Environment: real
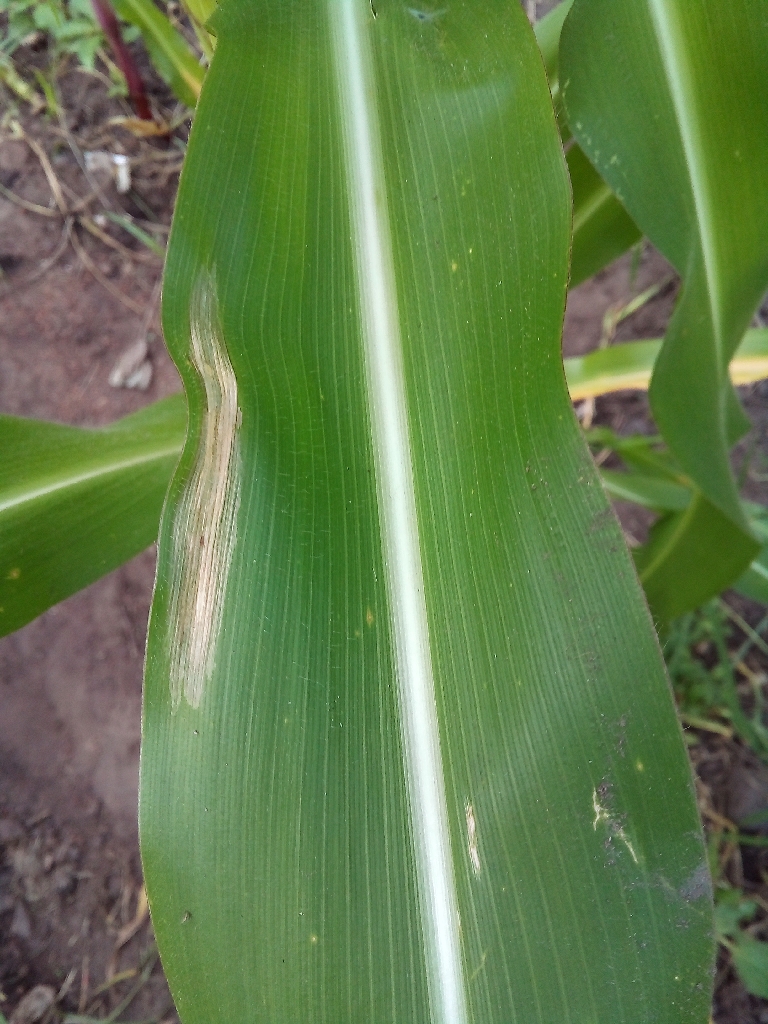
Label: northern_corn_leaf_blight